Erwin Schulz

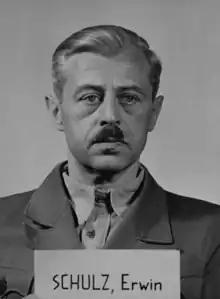
Schulz's mugshot at the Nuremberg Military Tribunal (July 1947)

Erwin Wilhelm Schulz (27 November 1900 – 11 November 1981) was a German member of the Gestapo and the SS in Nazi Germany. He was the leader of "Einsatzkommando" 5, part of "Einsatzgruppe" C, which was attached to the Army Group South during the planned invasion of Soviet Union in 1941, and operated in the occupied territories of south-eastern Poland and Ukrainian SSR committing mass killings of civilian population, mostly men of Jewish ethnicity, under the command of SS-Brigadeführer Otto Rasch.